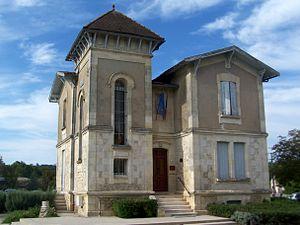
Mairie d'Isle-Saint-Georges (Gironde, France)
Isle-Saint-Georges est une commune du Sud-Ouest de la France, située dans le département de la Gironde, en région Nouvelle-Aquitaine.